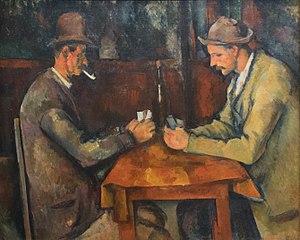
Cette liste des peintures les plus chères rassemble les œuvres d'art ayant fait l'objet des transactions les plus élevées au monde.